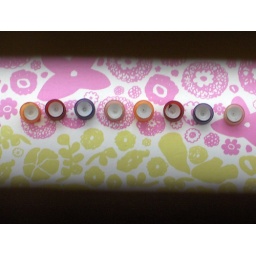
The line of candles taken from the small slit between the wooden plates in the prev. pic.